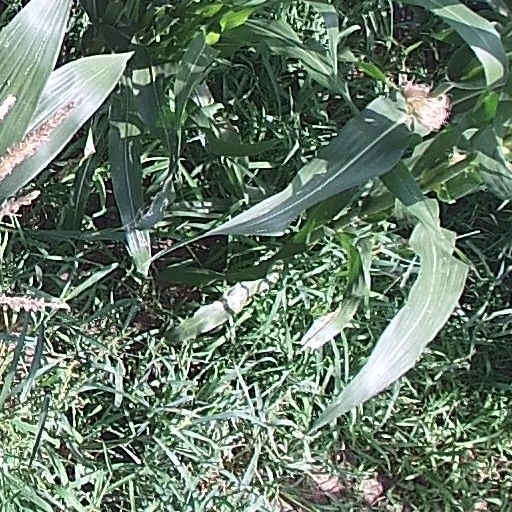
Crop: maize; corn